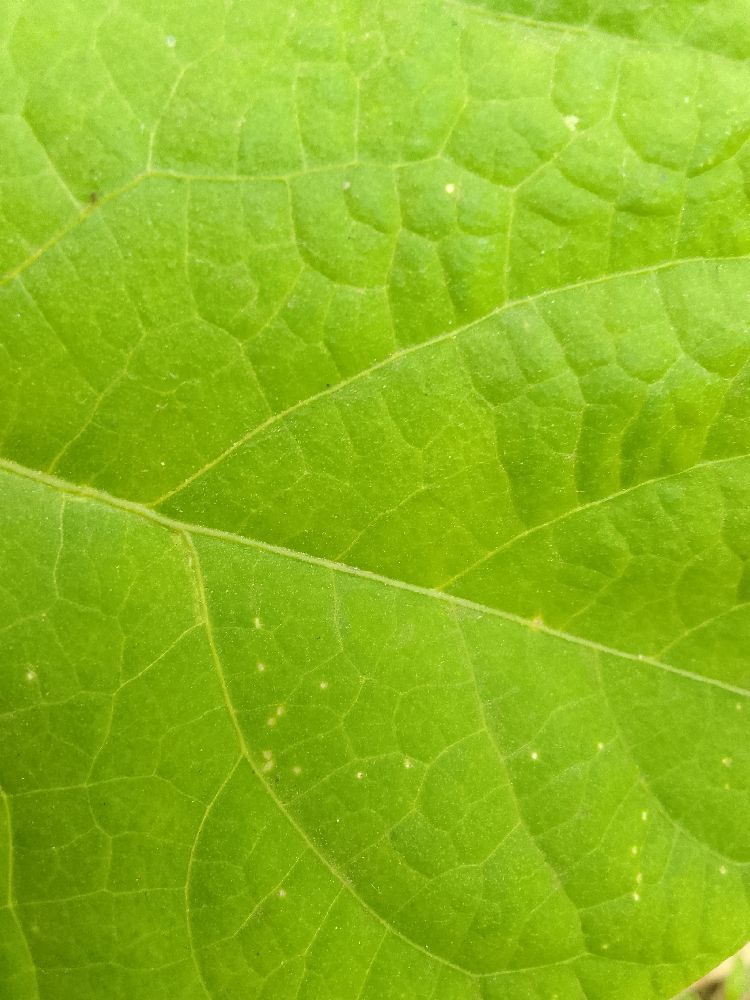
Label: healthy